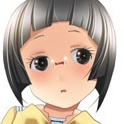
Portrait style: Anime Portrait